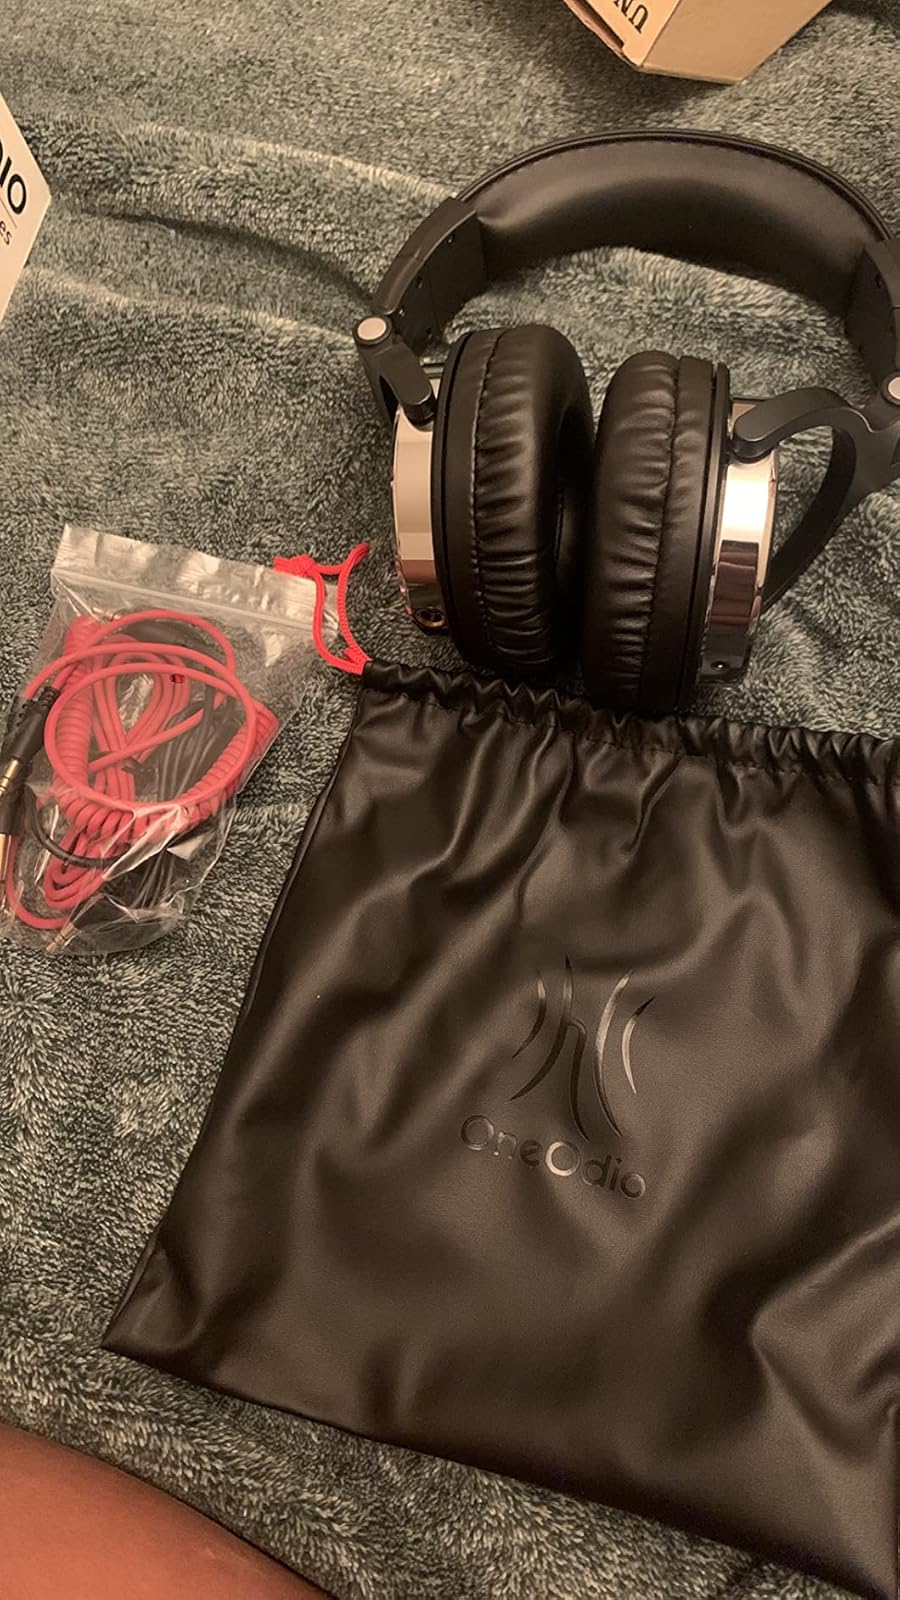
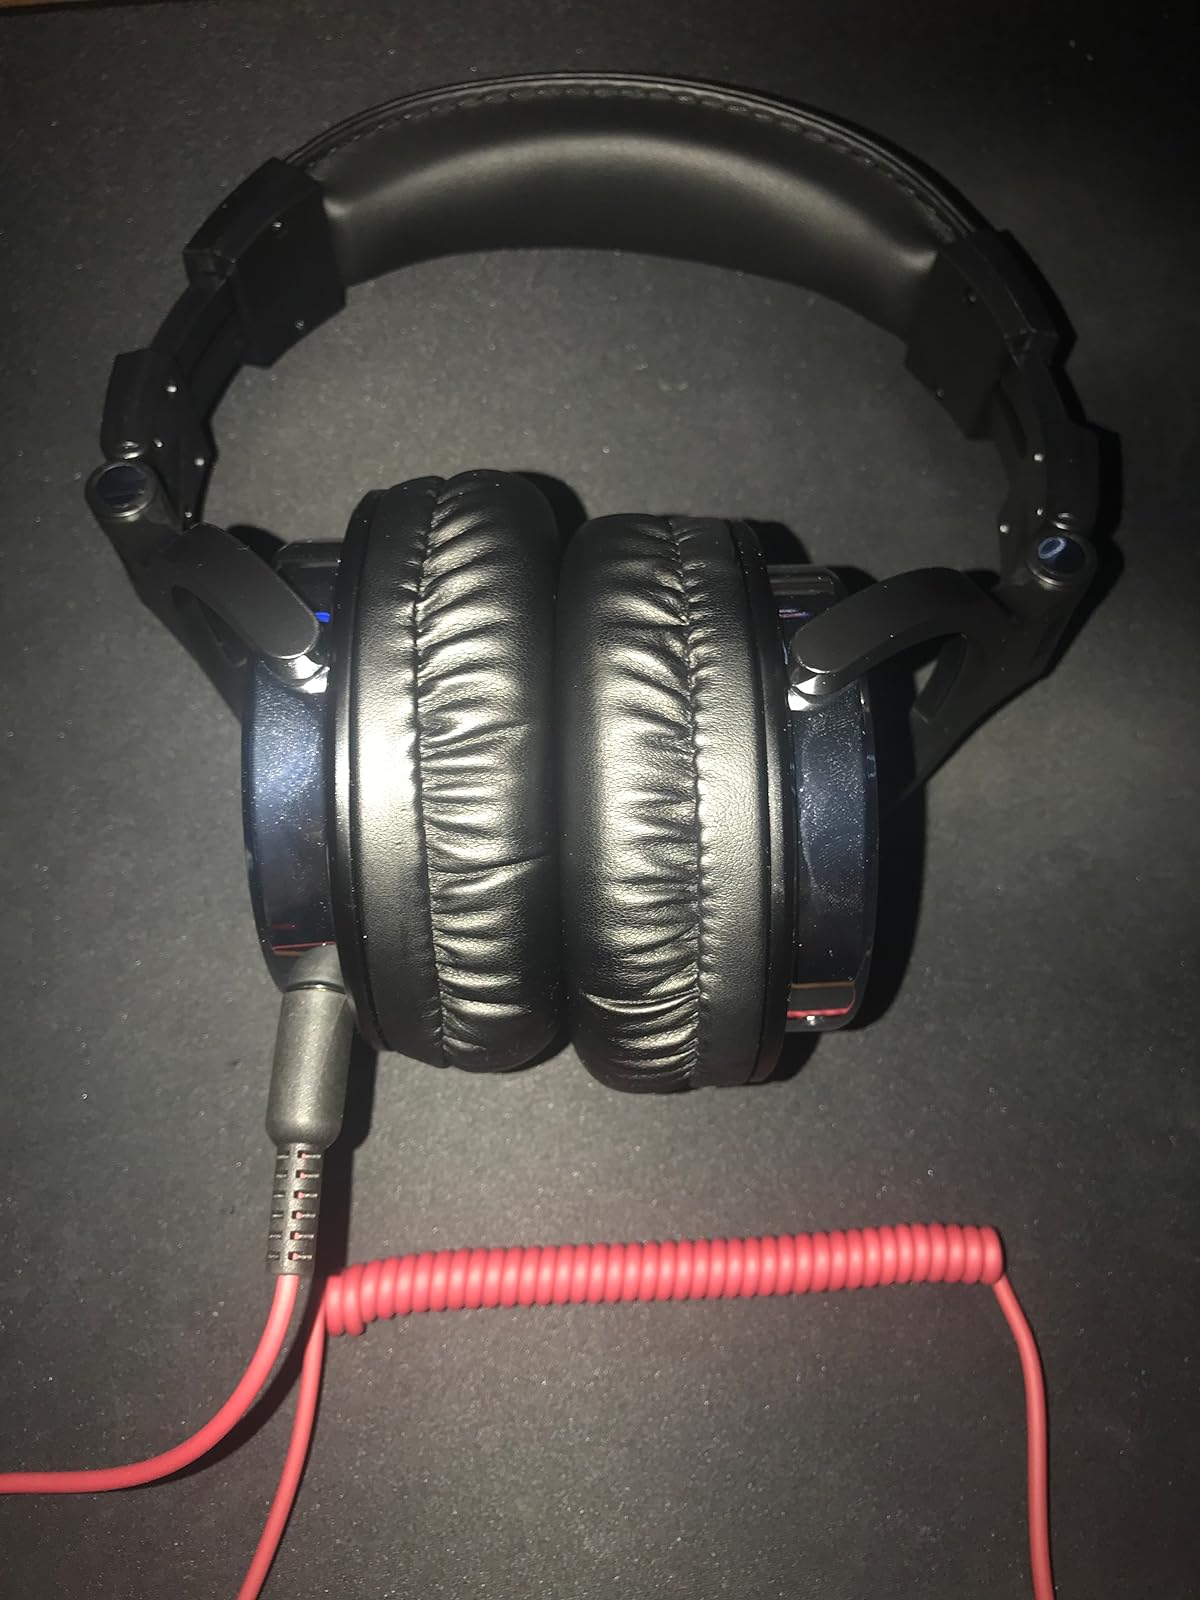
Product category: headphones
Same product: yes